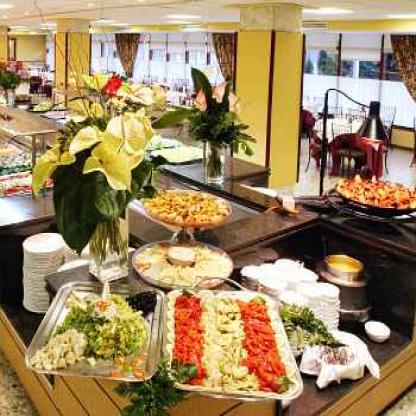
Scene: Indoor